Golden Nugget Las Vegas

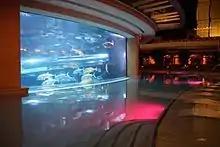
Golden Nugget Casino—Slide through the shark tank

A total of five specialty restaurants were added: Vic & Anthony's Steakhouse, Grotto Ristorante, Lillie's Asian Cuisine, Red Sushi and Chart House. The Chart House has a view of one of the aquariums. The pool is a $30 million unique three-level adventure with an enclosed slide through a shark tank, hidden grottos, swim-up bars, jacuzzis and multi-depth areas.